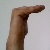
The image shows a hand gesture representing a space in Indian Sign Language.